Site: brandenburg
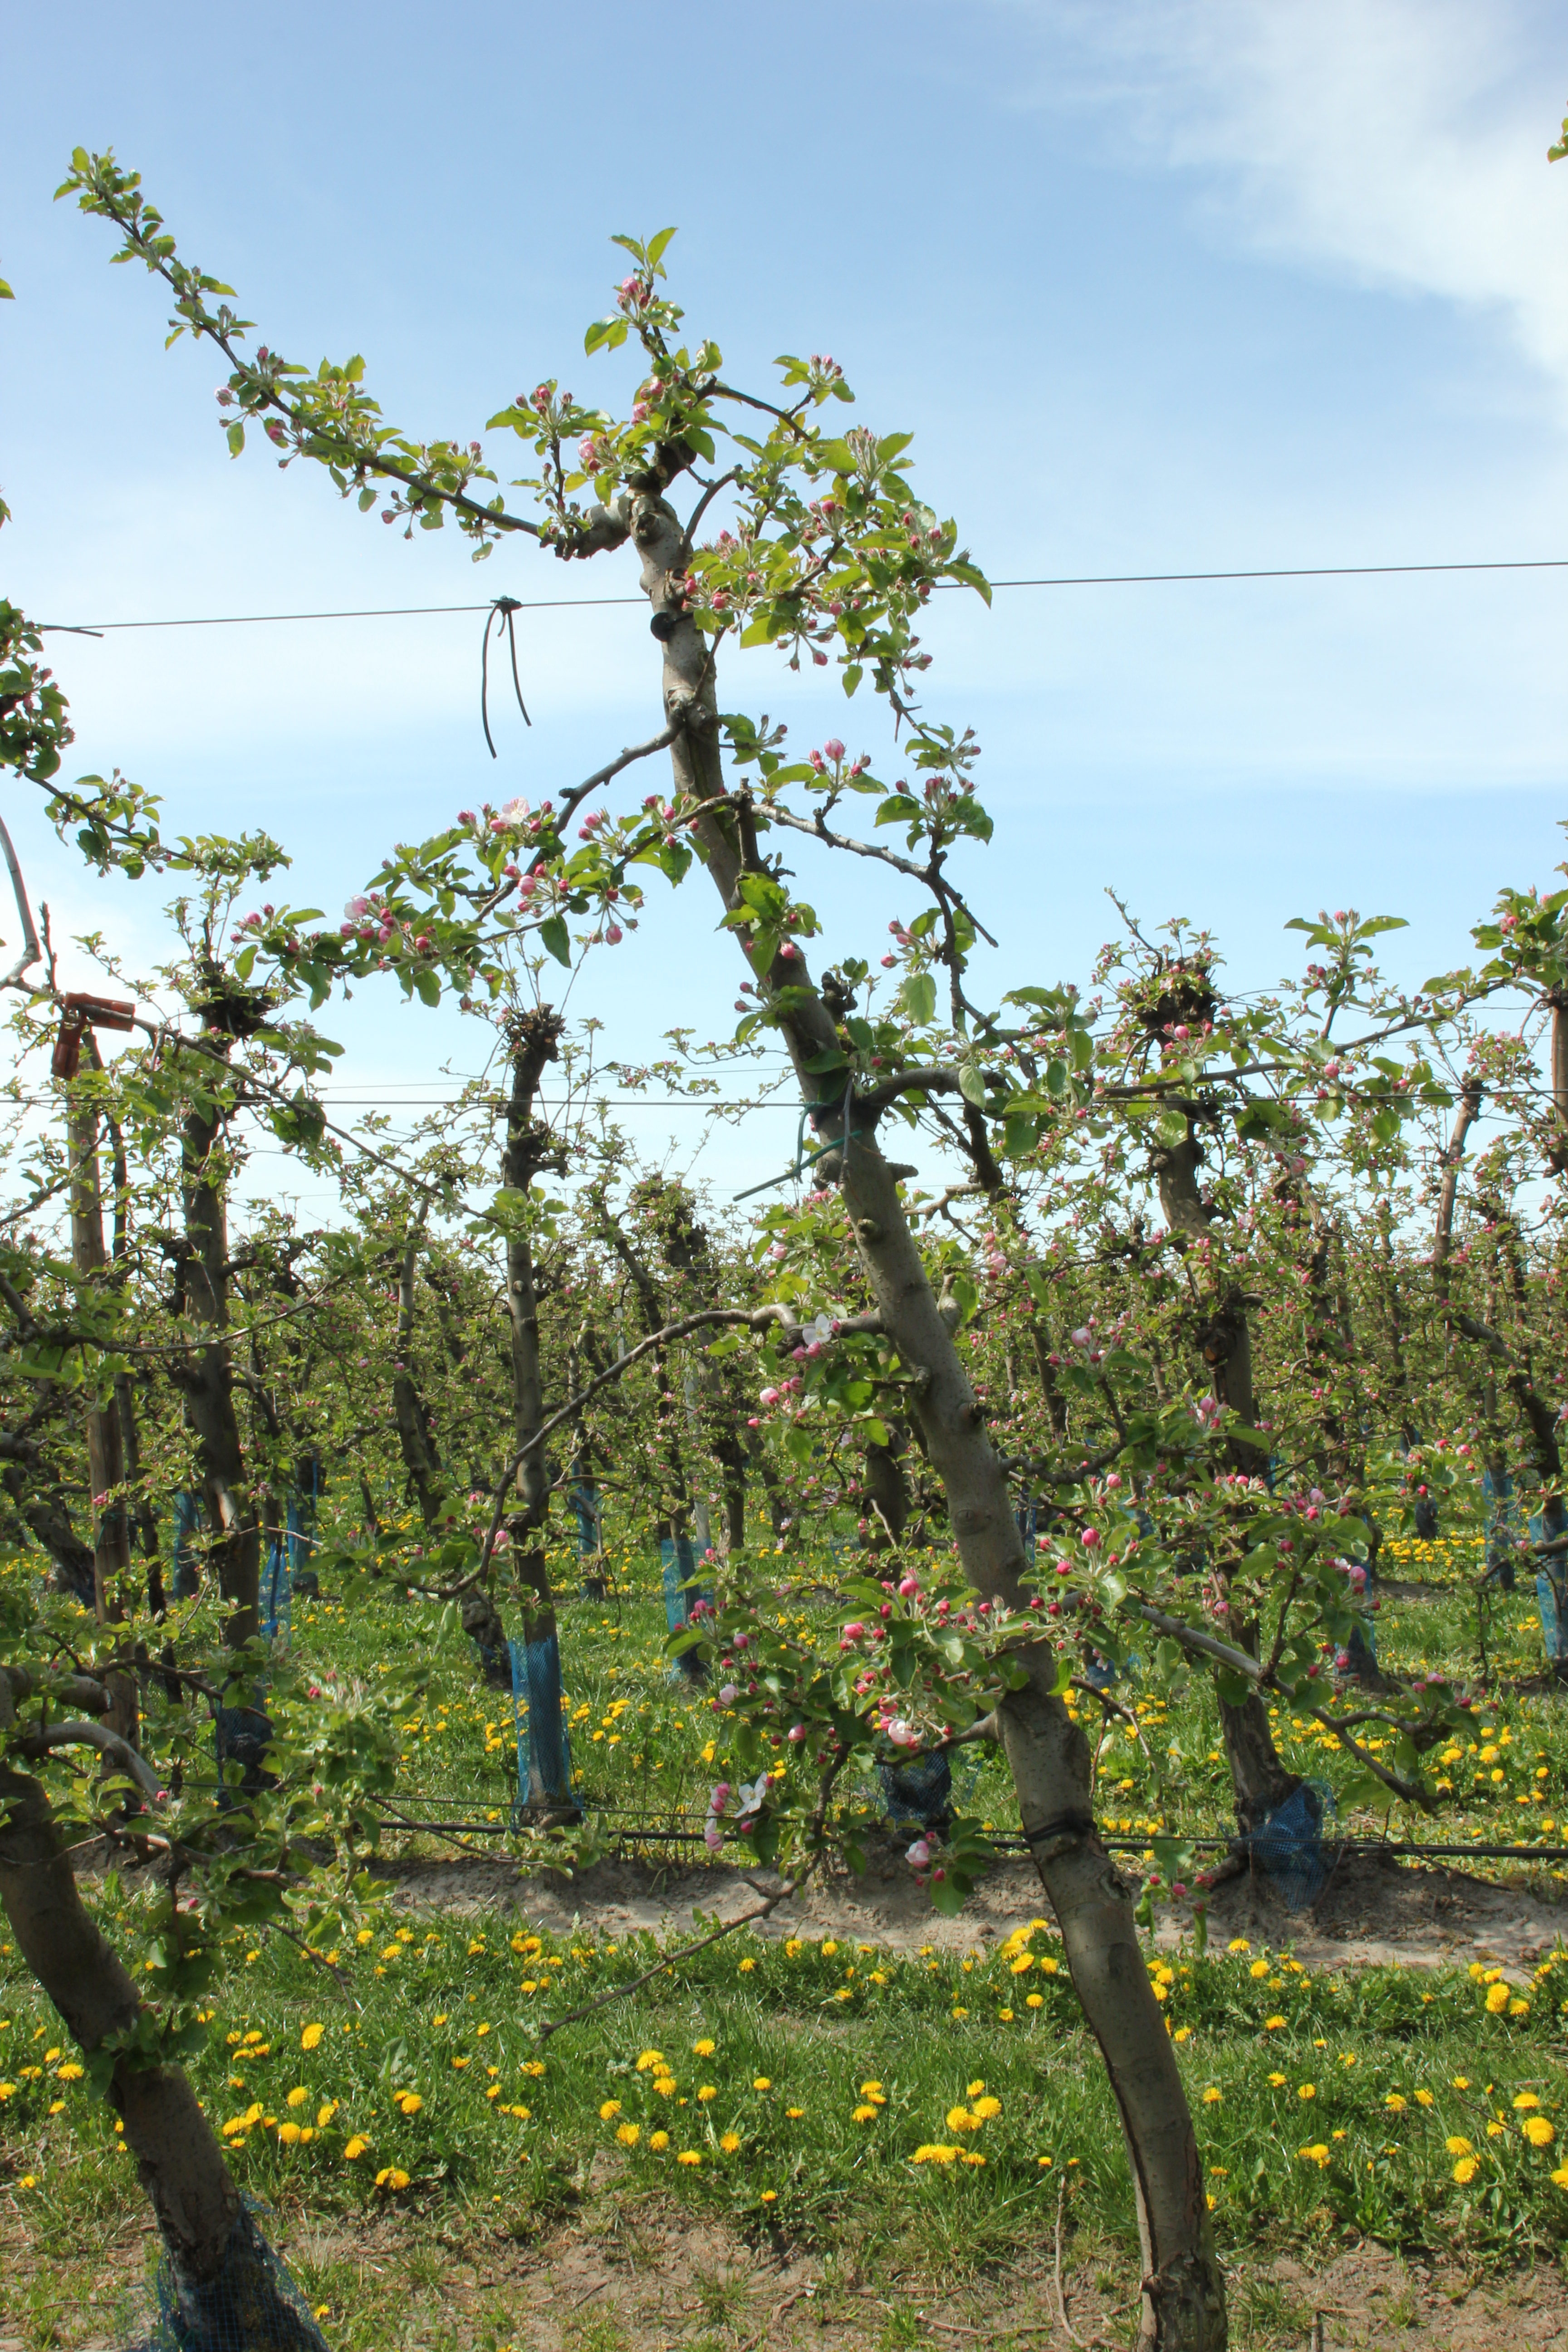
Growth stage (BBCH 57): Inflorescence emergence